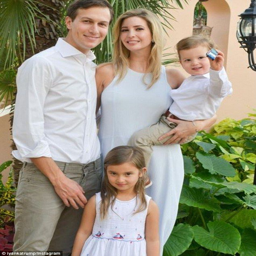
happy family : shared a sweet photo of her , her husband , her daughter and person